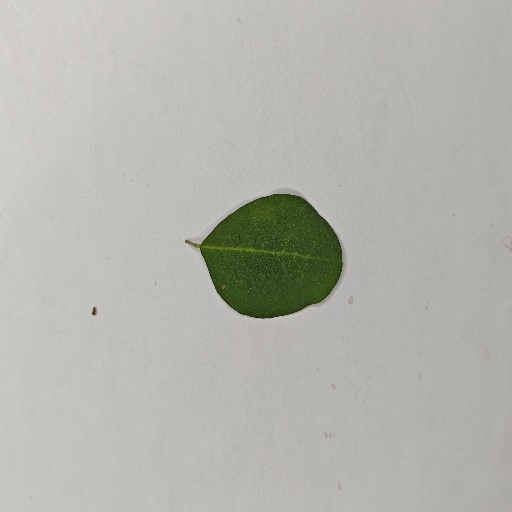
Species: Sojina
Leaf condition: Healthy Leaf